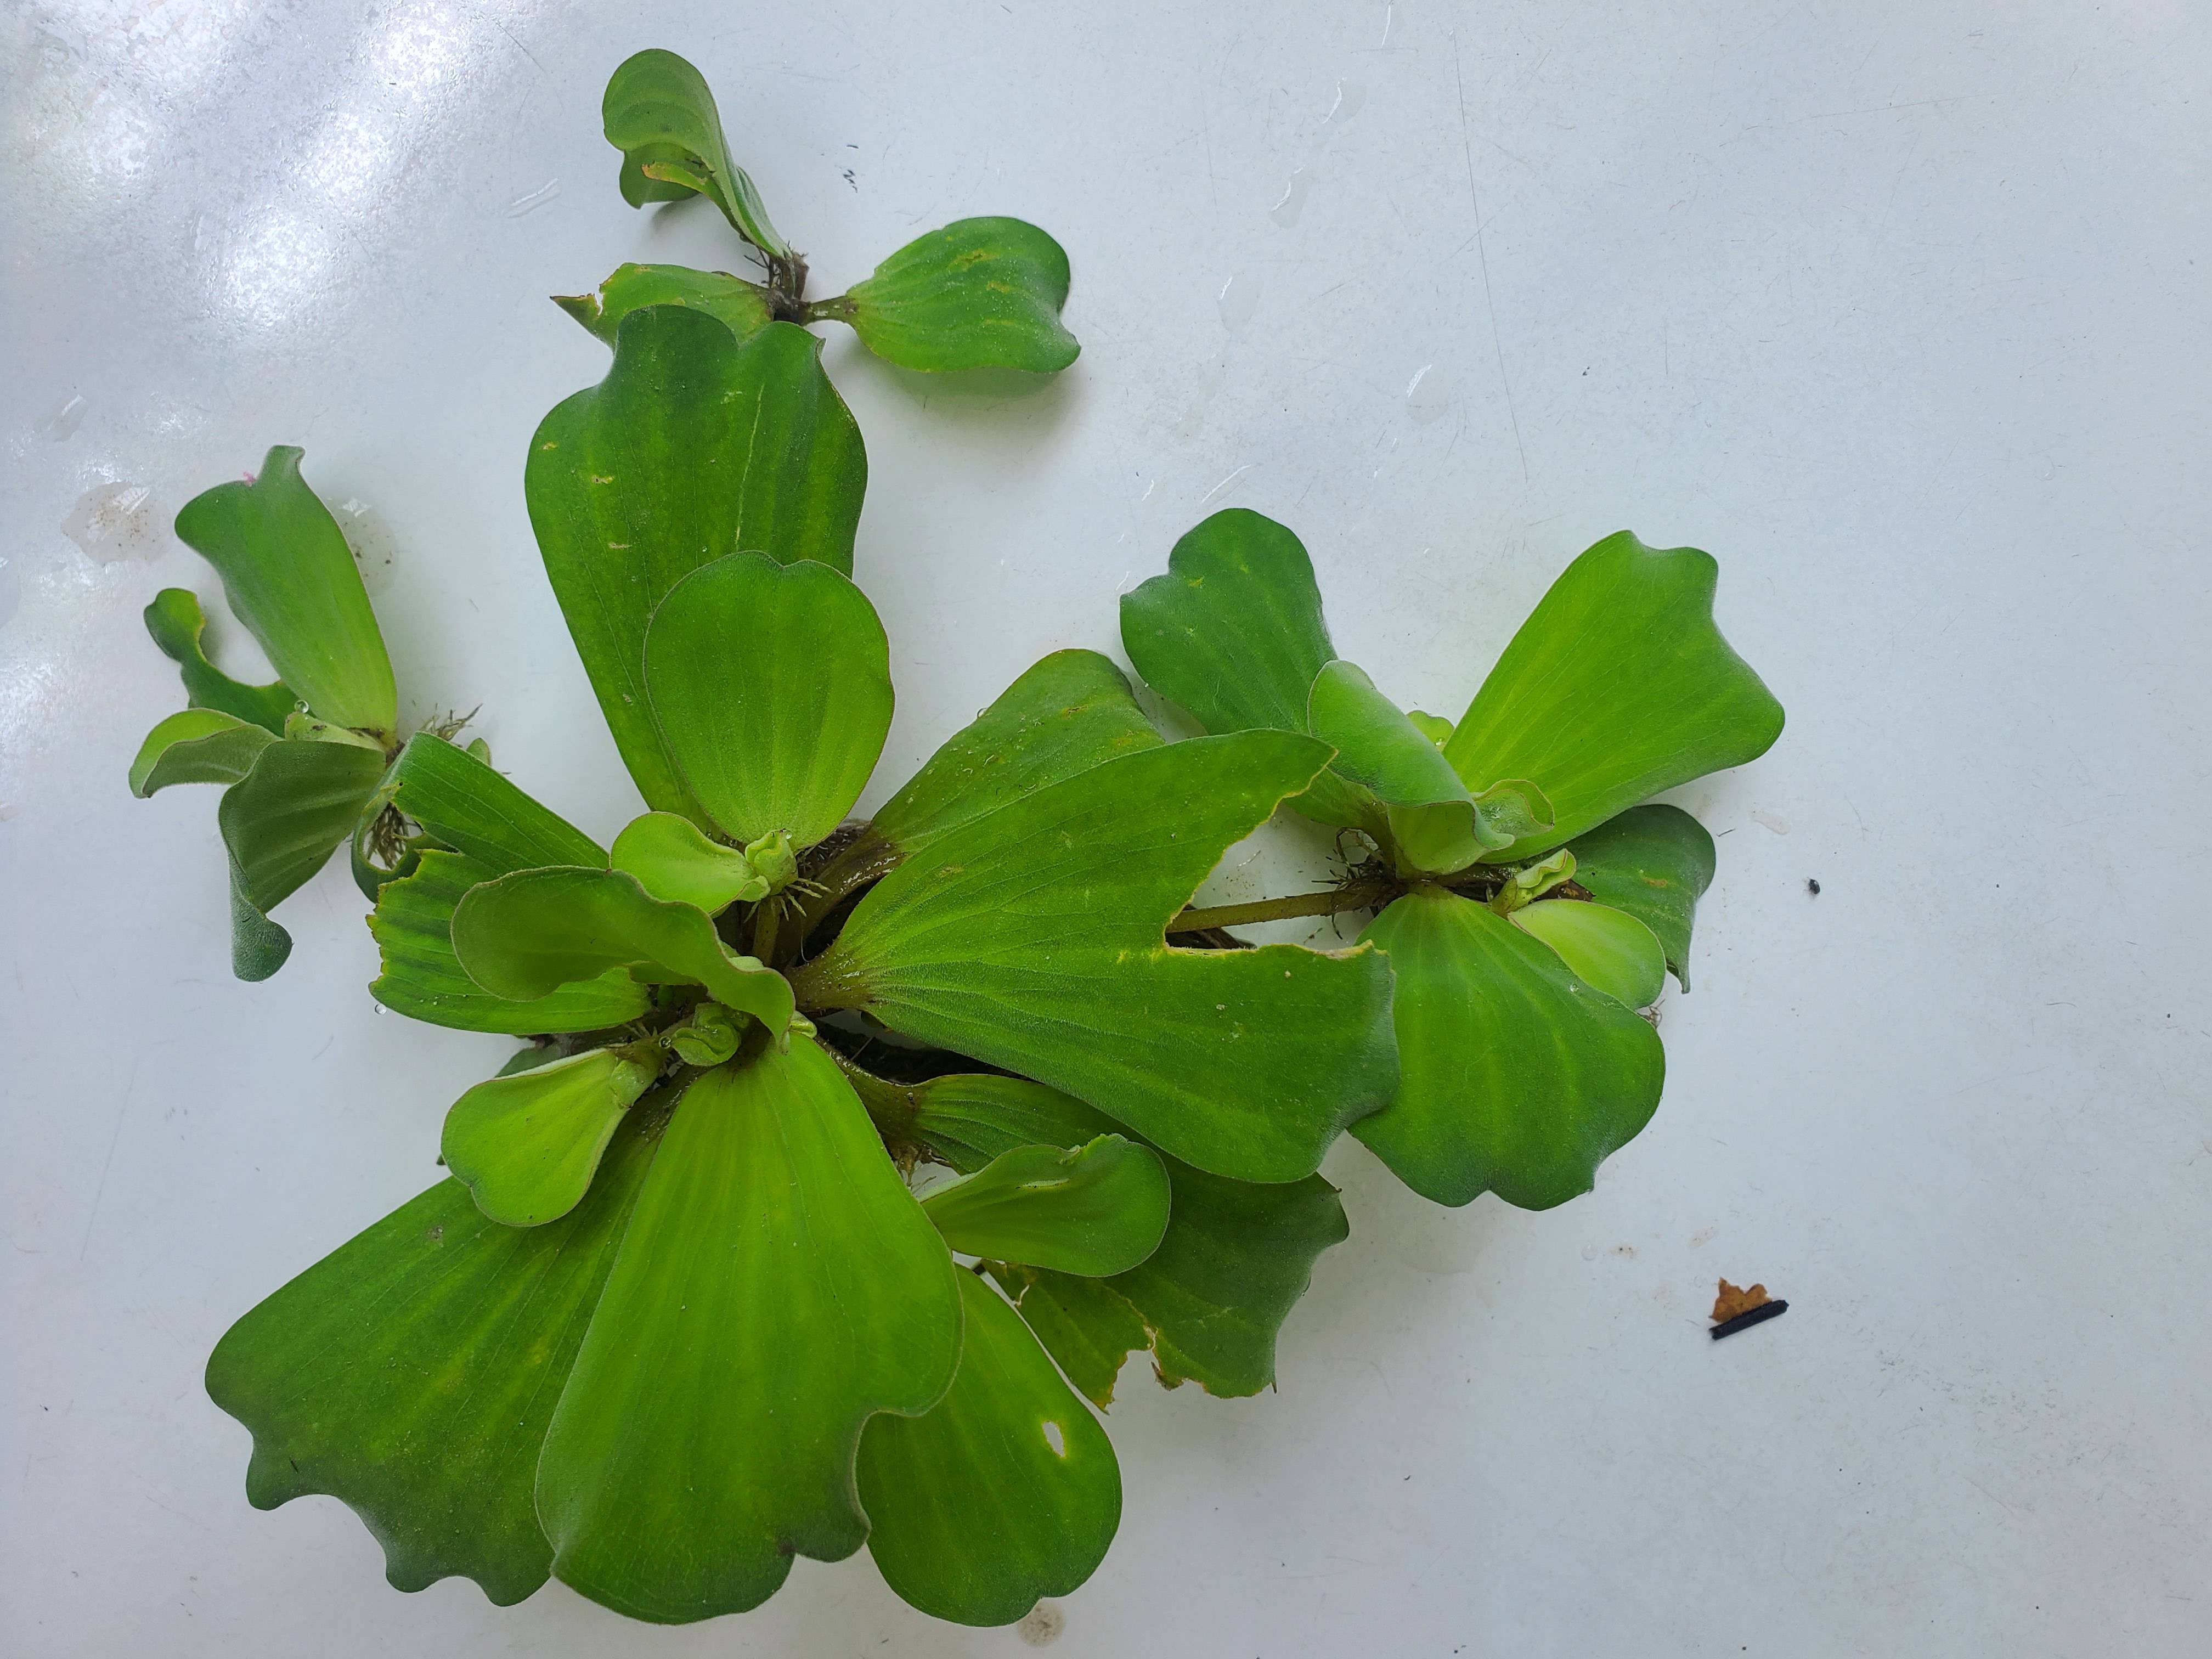
Species: Water Lettuce (Pistia stratiotes)